The Birds and Other Stories

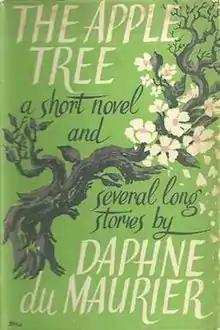
The 1952 first UK edition under its original title, "The Apple Tree"

The Birds and Other Stories is a collection of stories by the British author Daphne du Maurier. It was originally published by Gollancz in the United Kingdom in 1952 as The Apple Tree: A Short Novel and Several Long Stories, and was re-issued by Penguin in 1963 under the current title. In the United States an expanded version was published in 1953 under the title Kiss Me Again, Stranger: A Collection of Eight Stories, Long and Short by Doubleday including two additional stories, "The Split Second" and "No Motive".